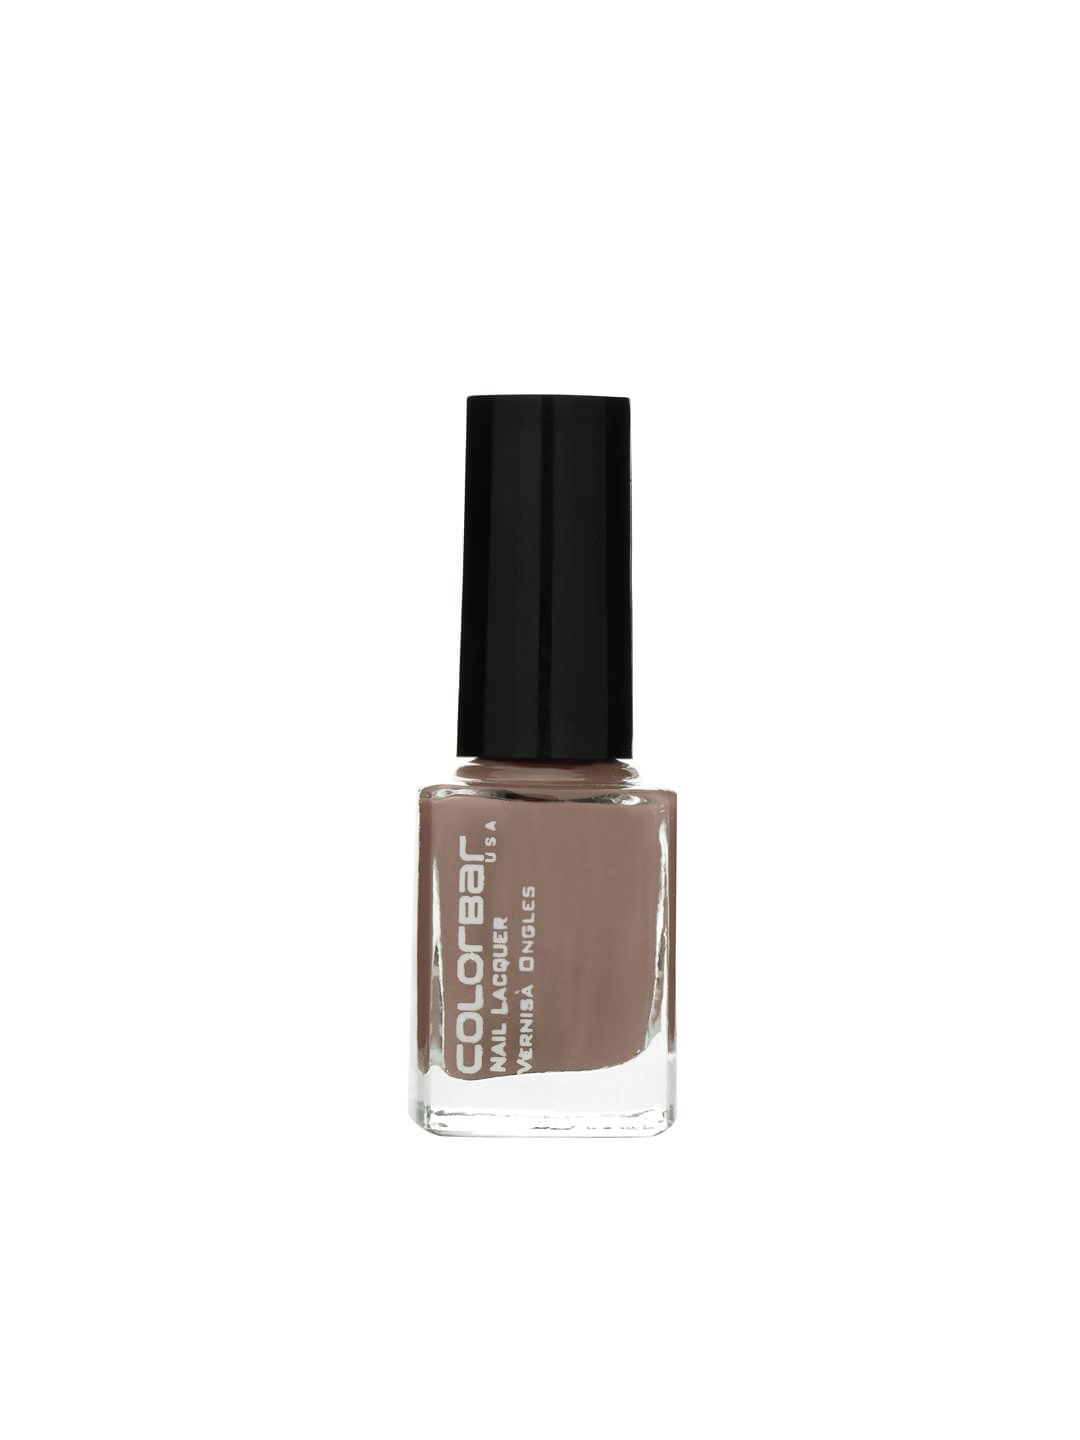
Colorbar Mulberry Nail Lacquer 21
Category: Personal Care / Nails / Nail Polish
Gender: Women
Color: Brown
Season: Spring 2017
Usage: Casual